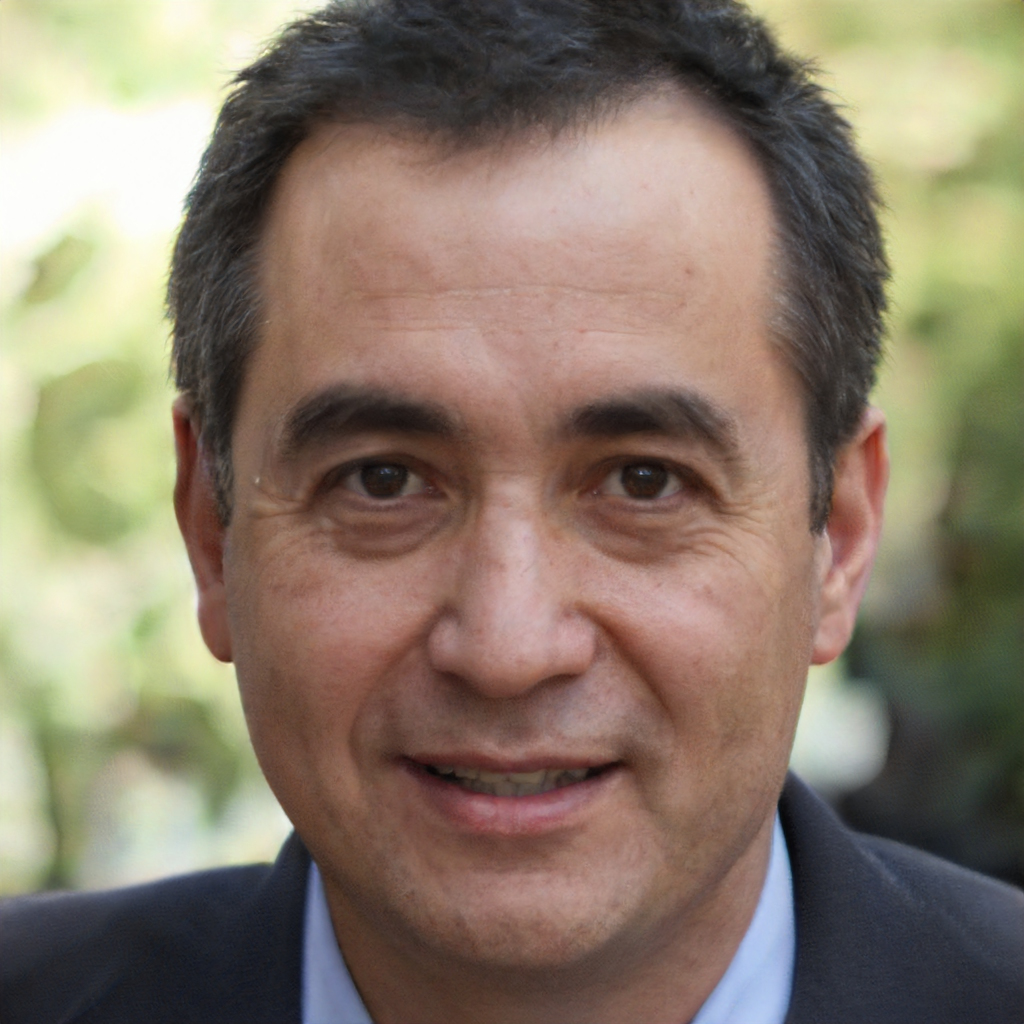
Gender: Male